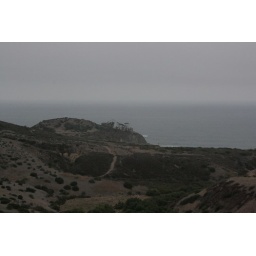
This is the beginning of the hike. This is about 1/4 up the hill over looking the ocean